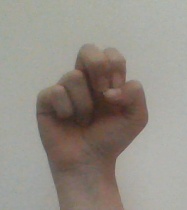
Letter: gaaf